Carbine

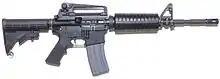
An M4 carbine, a common AR-15–style carbine. The M4 is the shorter, lighter carbine variant of the M16 rifle.

A carbine ( or ) is a long gun that has a barrel shortened from its original length. Most modern carbines are rifles that are compact versions of a longer rifle or are rifles chambered for less powerful cartridges.